Whaling in the Netherlands

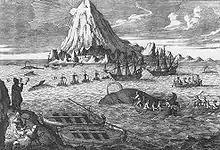
18th-century engraving showing Dutch whalers hunting bowhead whales in the Arctic

During the 17th and 18th century the people from the Frisian Wadden Sea islands of the Netherlands and Germany were very active in the whaling. During the heydays of the Dutch Republic about fifty to sixty percent of the whaling personnel was of Frisian origin, either Frisians from the Netherlands or Germany. From the second half of the 18th century onward especially, the people of the North Frisian Islands enjoyed a reputation of being very skilled mariners, and most Dutch whaling ships bound for Greenland and Svalbard would have a crew of North Frisian islanders. Especially Föhr island has been recorded as a stronghold of whaling personnel. At the height of Dutch whaling in the year 1762, 1,186 seamen from Föhr were serving on Dutch whaling vessels alone and 25% of all shipmasters on Dutch whaling vessels were people from Föhr.